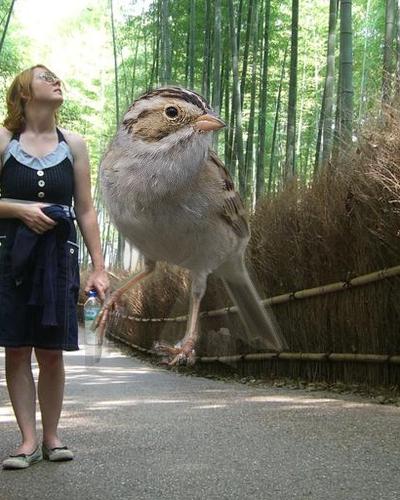
Bird species: Clay_colored_Sparrow
Bird type: landbird
Background: land